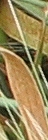
Label: Wheat___Brown_Rust